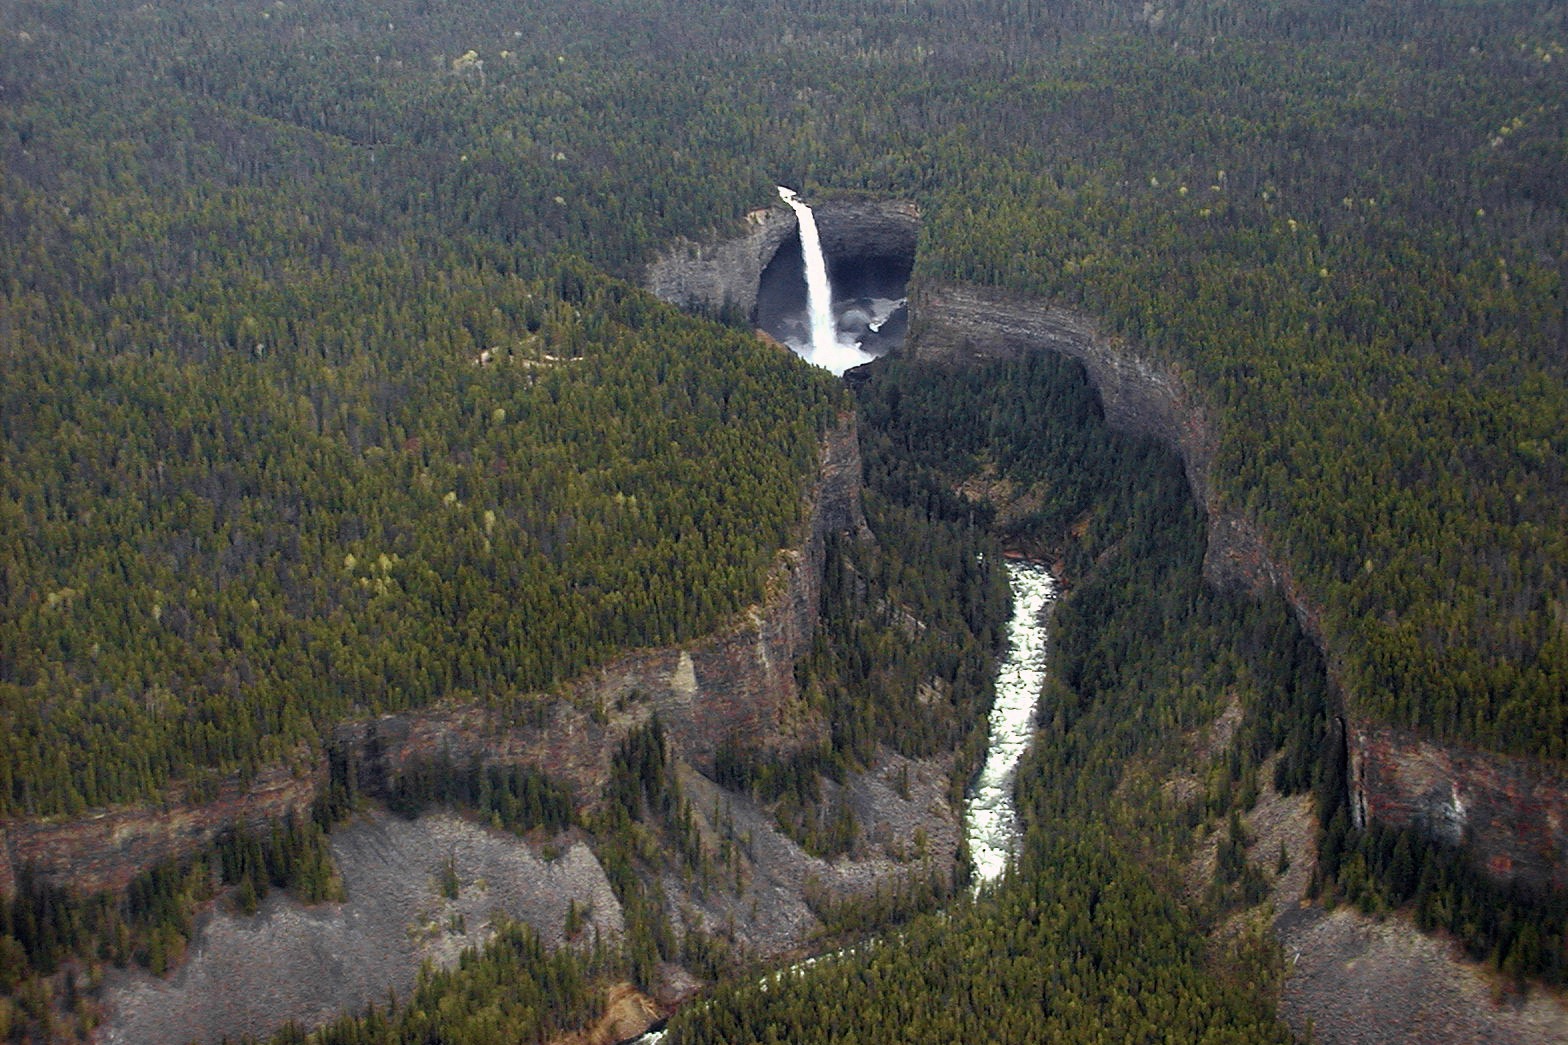
forest, waterfall, wilderness, mountain, river, cliff, wildlife, terrain, national park, aerial view, ridge, canada, wetland, plateau, habitat, ecosystem, tundra, british columbia, aerial photography, wells gray provincial park, helmcken falls, bird perspective